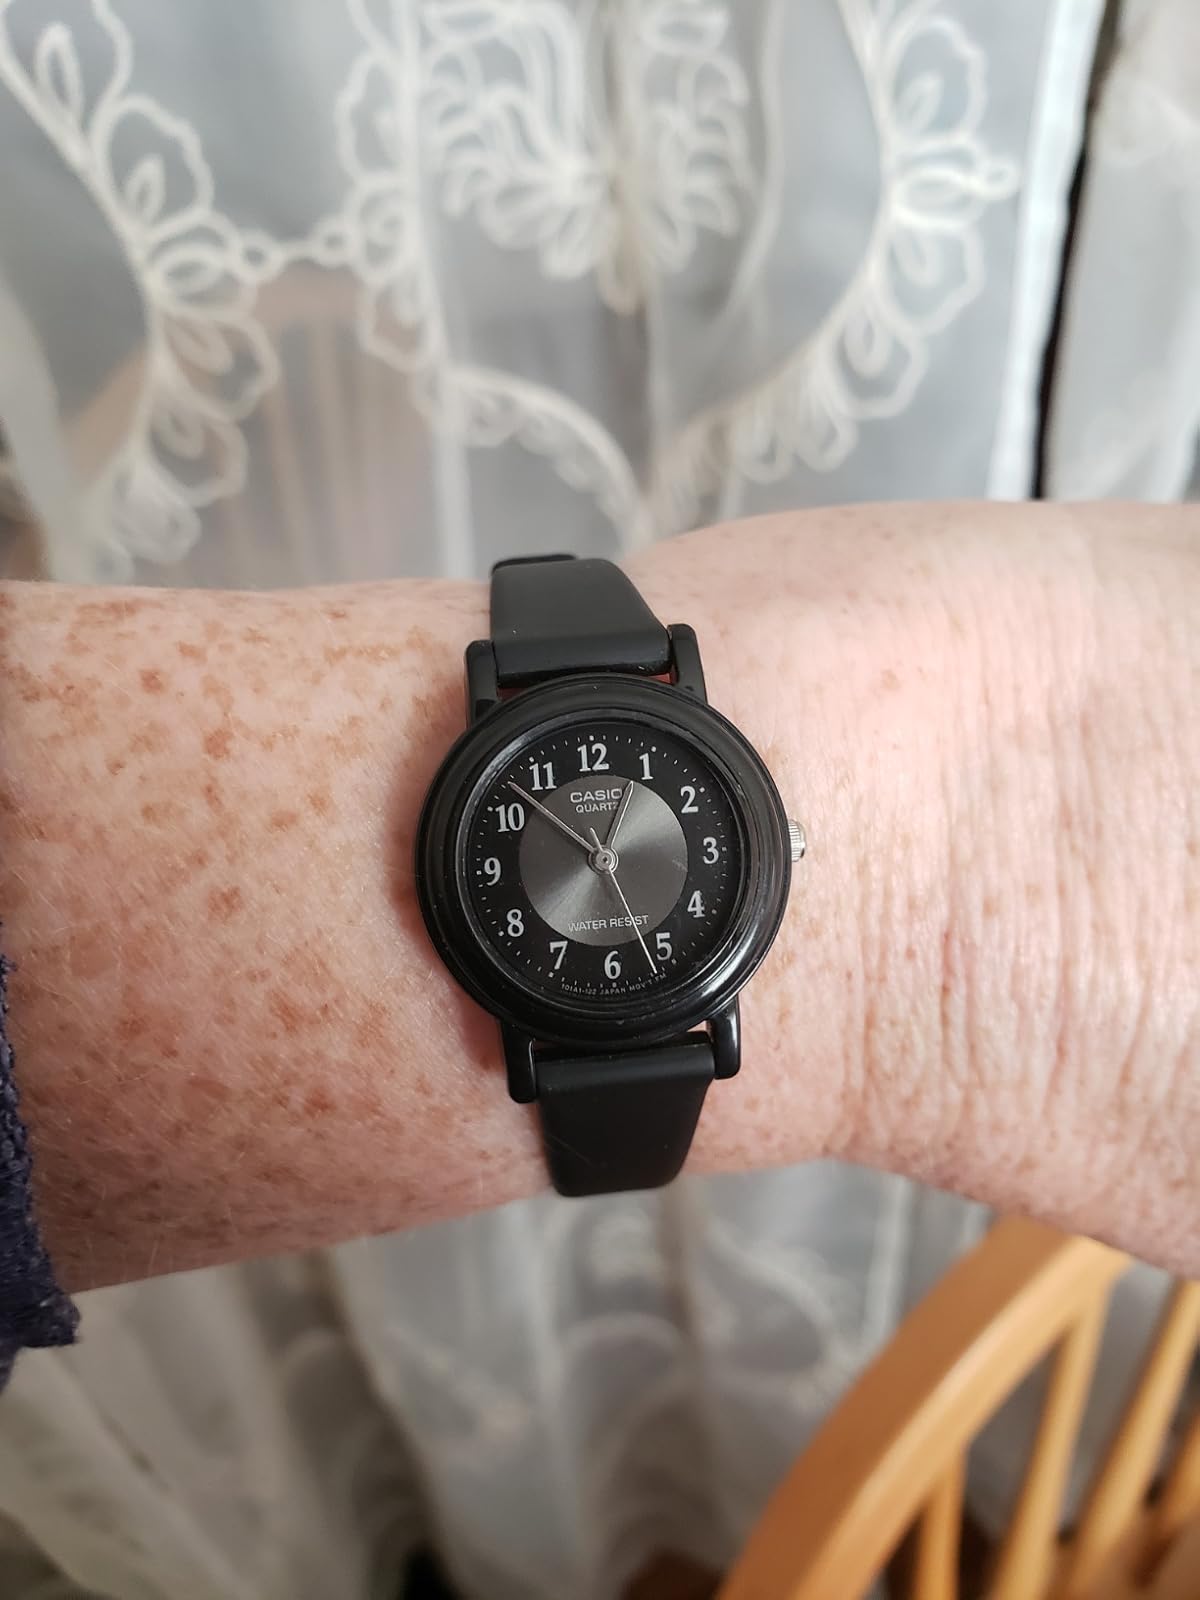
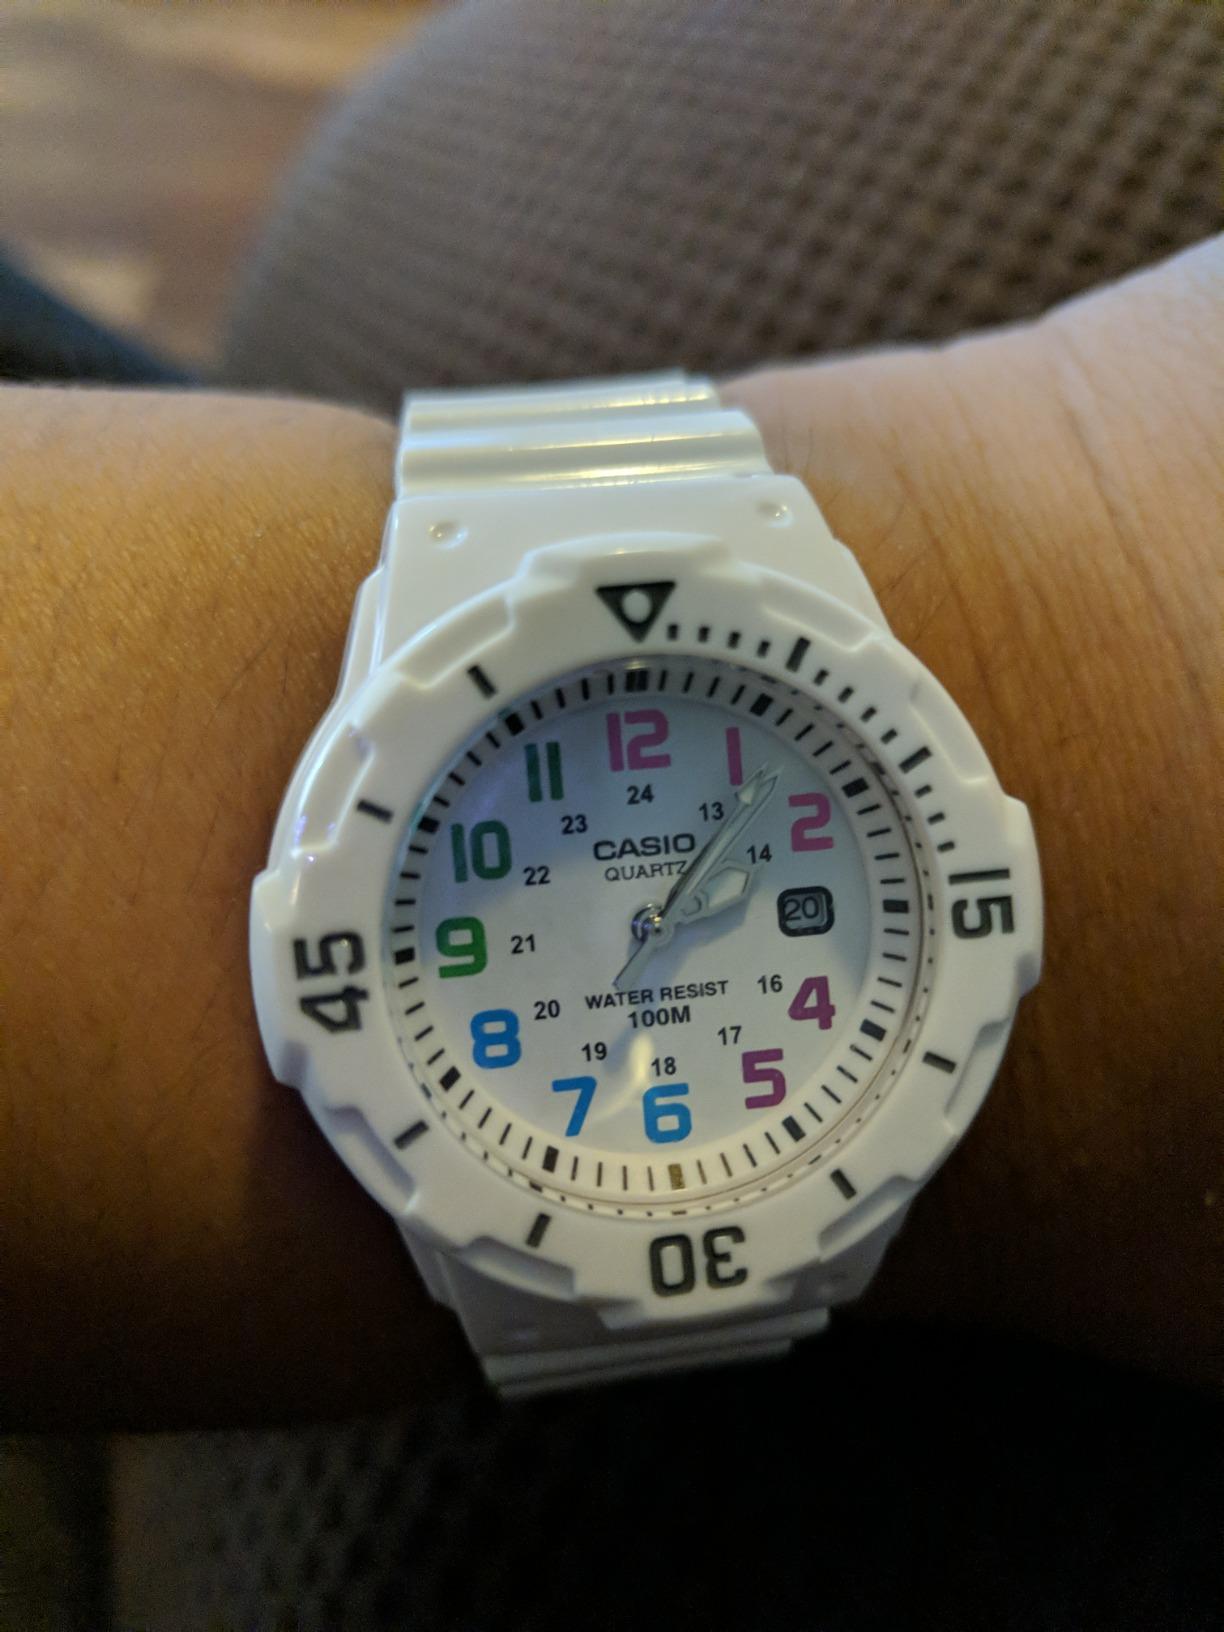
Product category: accessories_watch
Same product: no